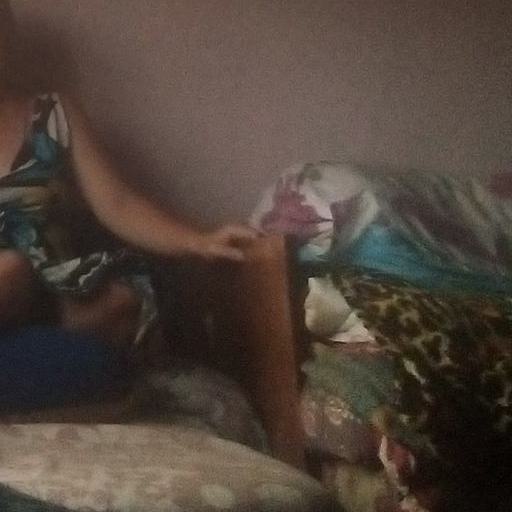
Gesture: no_gesture